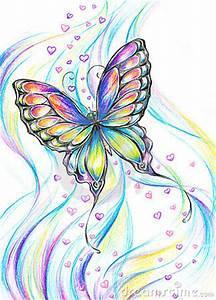
butterfly